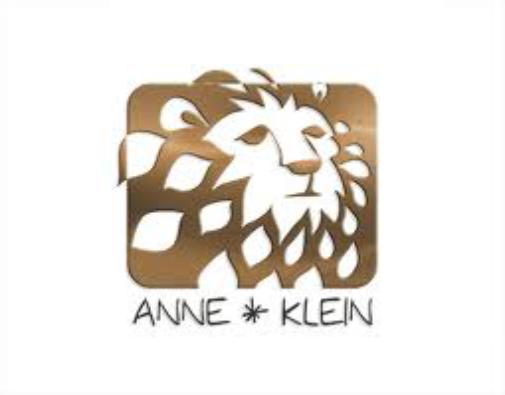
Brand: Anne Klein
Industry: Clothes